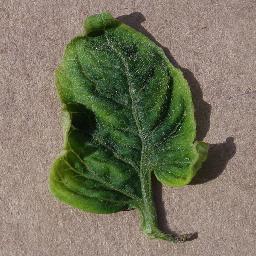
Label: Tomato___Tomato_Yellow_Leaf_Curl_Virus